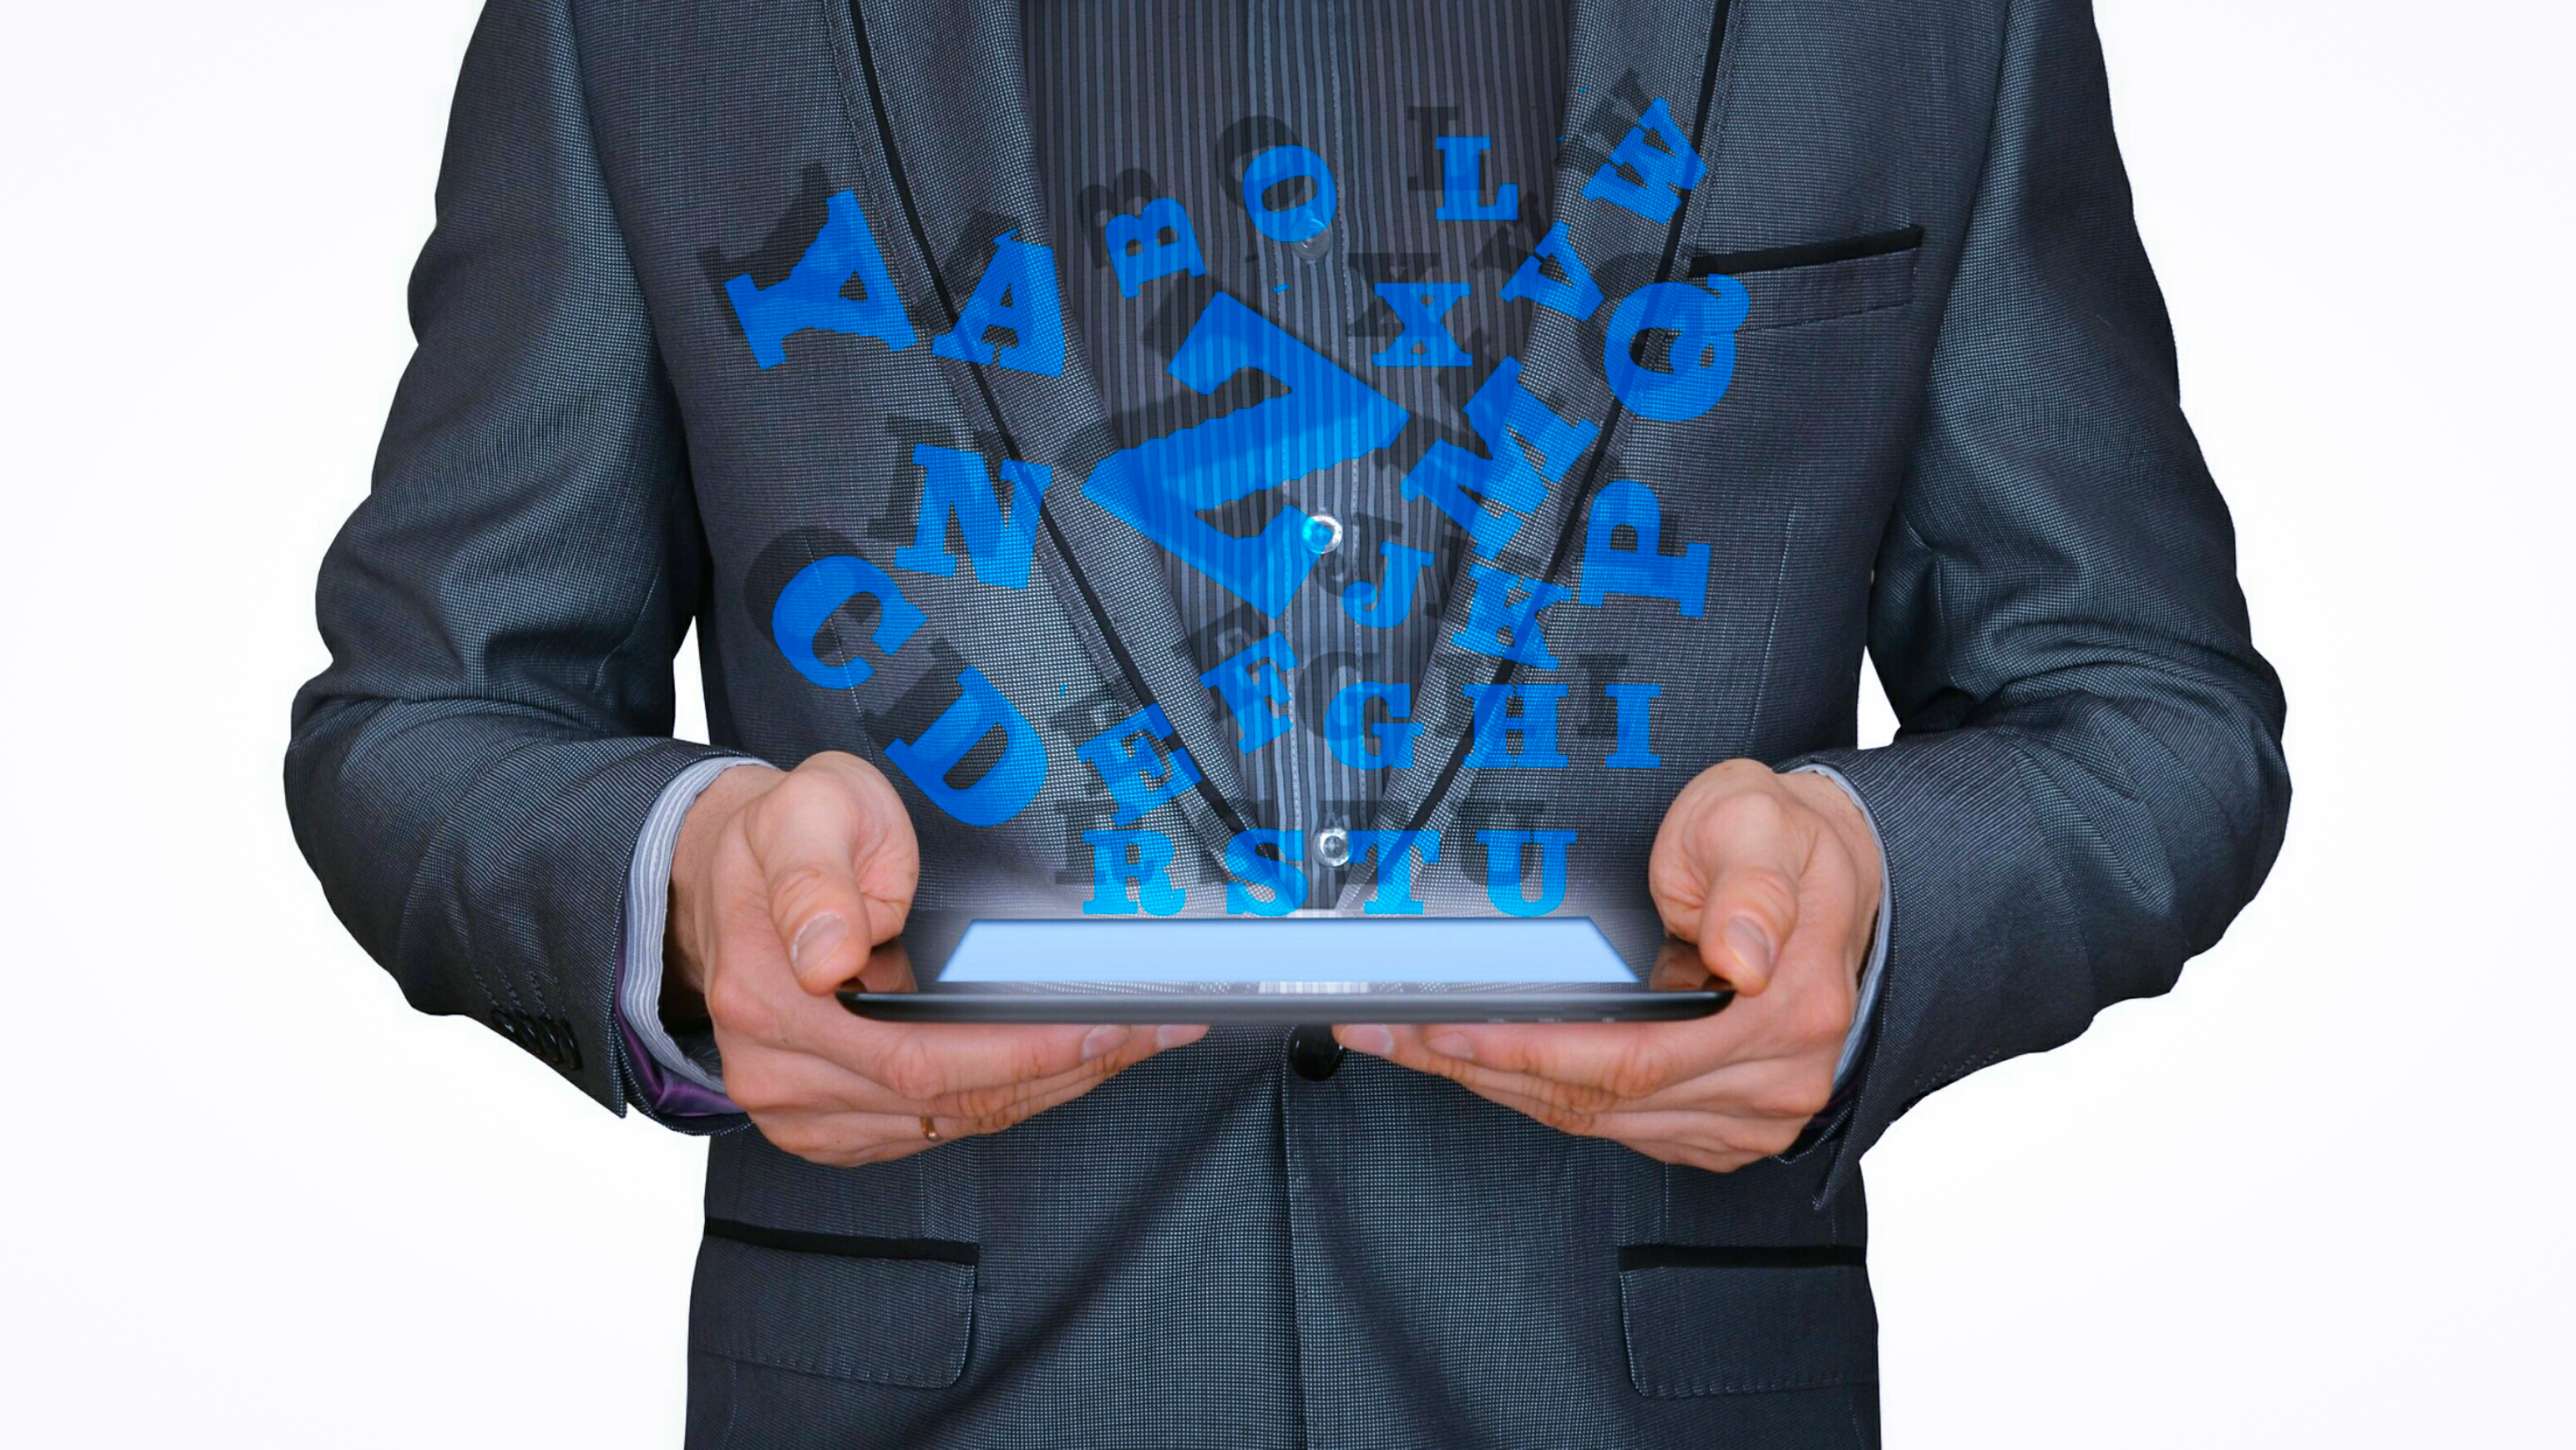
ebook, app, banned, book, computer, e book, e mail, exciting, hold, language, learn, letters, light, man, pc, person, read reader, reading, tablet, technology, write, blue, product, outerwear, electric blue, font, brand